Rosalita (Come Out Tonight)

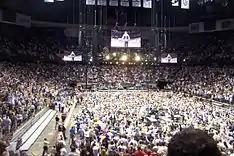
"Rosalita" in the swamps of Jersey: House lights up for the final song of the May 21, 2009 show at Izod Center.

For many years, "Rosalita" made only rare or sporadic appearances, leading to fans campaigning for the song to be played by holding banners or placards saying "Let Rosie Come Out Tonight!" during shows. Springsteen occasionally granted the wish, though, such as during the last show of the above-mentioned tour in 1985 at the Los Angeles Memorial Coliseum, or on most of the quick American leg of the 1988 Tunnel of Love Express (it was dropped before the end, and did not appear on the European leg), or on the last night of a 15-show stand at the Continental Airlines Arena in New Jersey on the Reunion Tour in 1999. Finally, during the U.S. outdoor stadium portion of The Rising Tour in Summer 2003, "Rosalita" was inserted into the encores and was played in all 33 of those shows.